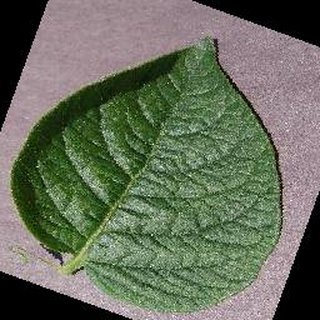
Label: healthy_potato